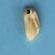
Maize quality: Bad